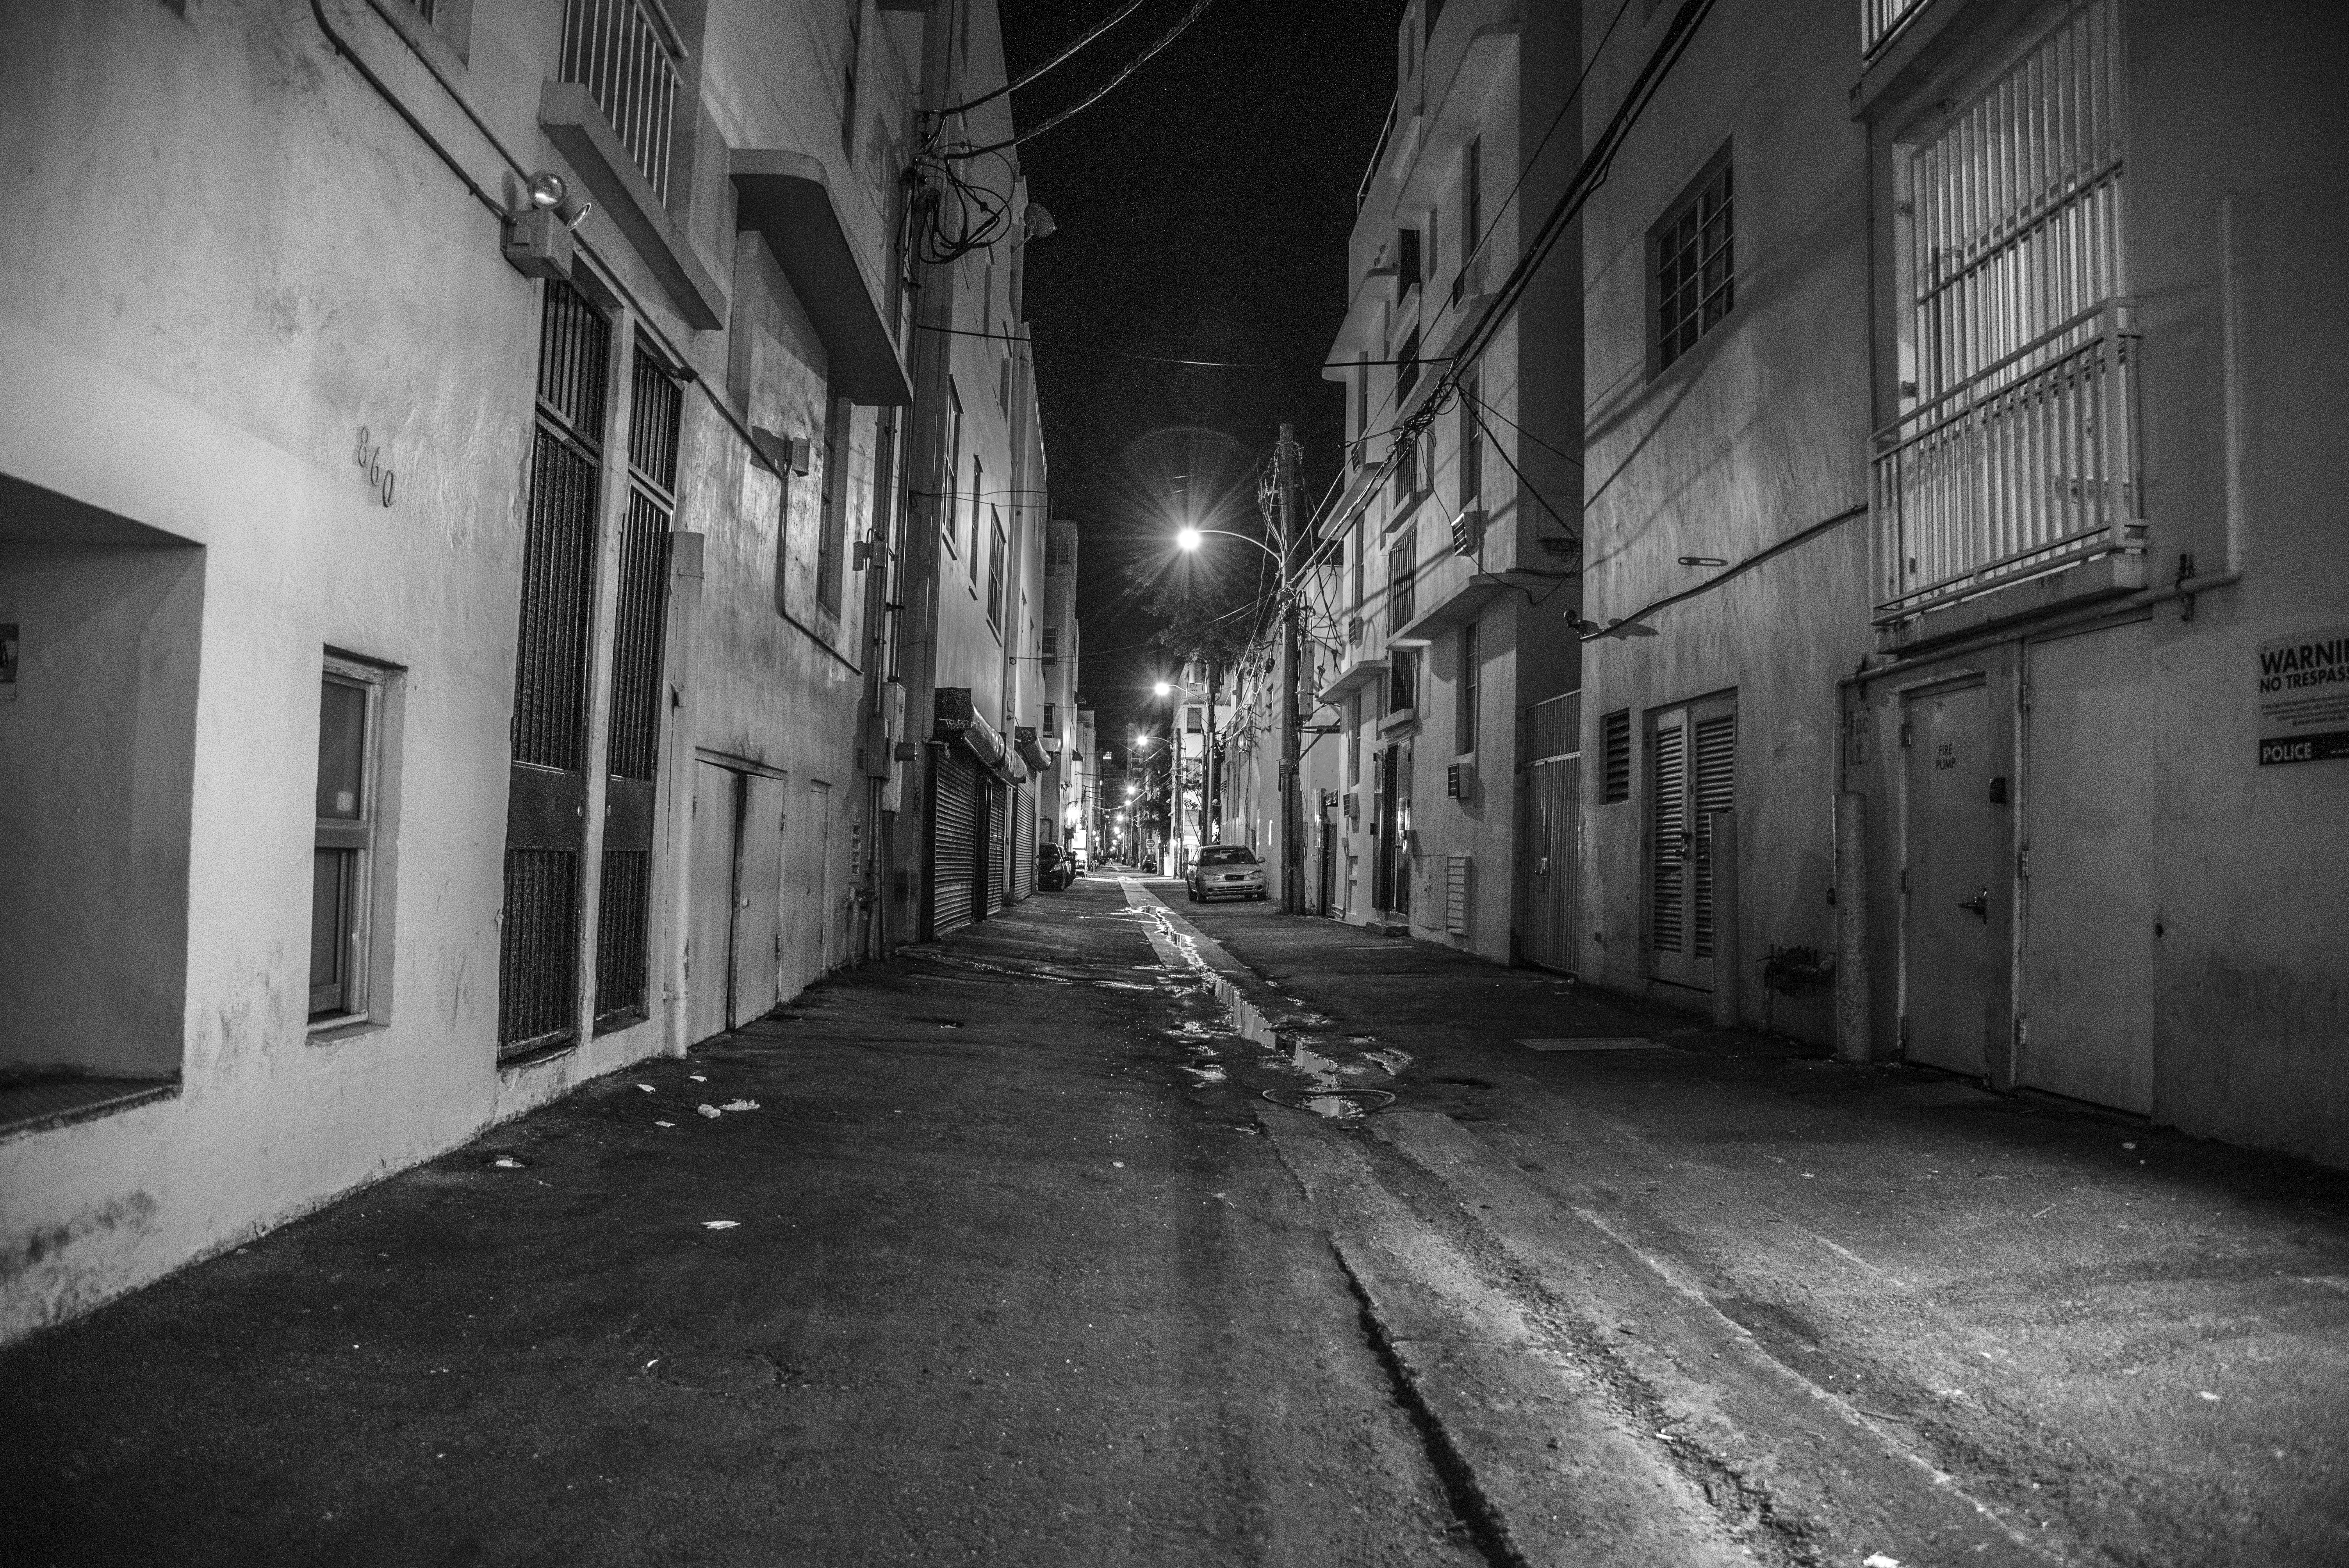
pedestrian, light, black and white, road, white, street, night, photography, wet, alley, city, busy, dusk, walk, darkness, black, monochrome, lane, lighting, at night, shops, buildings, infrastructure, snapshot, closed, damp, shape, rare, miami beach, urban area, monochrome photography, nonbuilding structure